Jo (TV series)

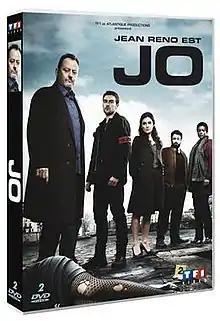
Region 2 DVD cover of the complete series showing Jean Reno, Tom Austen, Orla Brady, Celyn Jones and Wunmi Mosaku (left to right)

TF1 Video released the complete series on DVD on June 5, 2013. The eight episodes are spread over two discs, only available in dubbed French and the release is devoid of any special features. The original English sound track will be legally available on August 5, 2013, when UK distributor Arrow Films is set to release the Fox edits on DVD, also spread over two discs. Ten days later, the series will have its Blu-ray debut in Germany through StudioCanal, under the title "The Cop: Crime Scene Paris". Both the original English and the dubbed German will be included in this release, which is spread across two discs, while the DVD version is spread across three.